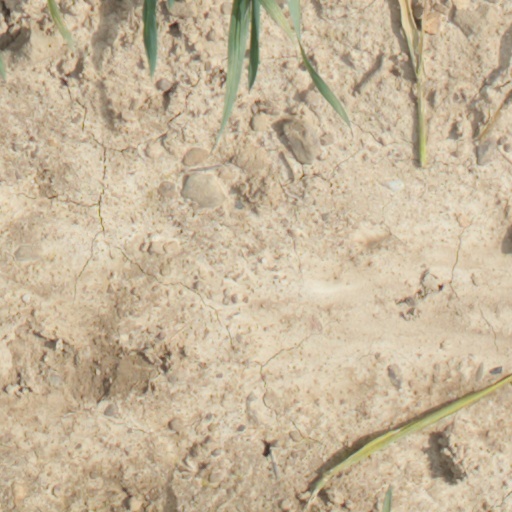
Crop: wheat